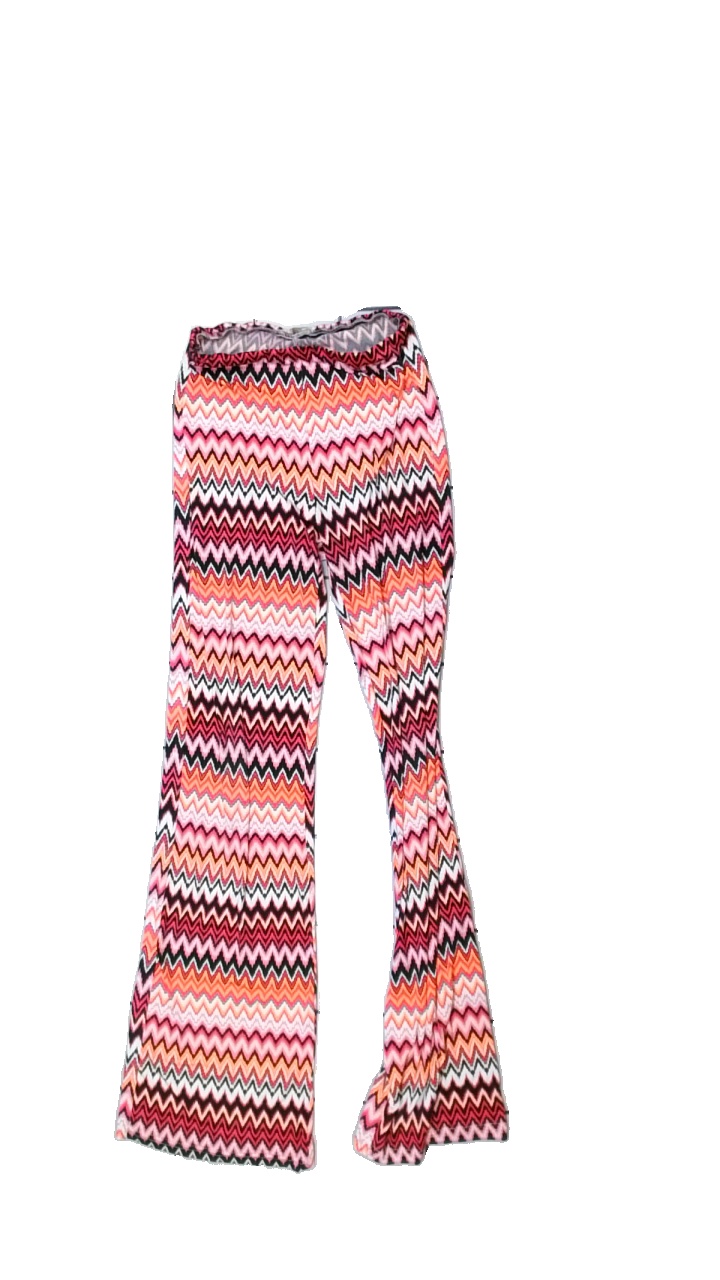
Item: Trousers (Ladies)
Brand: E7 Paris
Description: zick-zack mönstrade byxor
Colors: White, Pink, Multicolor, Orange
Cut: Regular
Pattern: Geometric print
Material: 100% polyester
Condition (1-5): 5
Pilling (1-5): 5
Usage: Reuse
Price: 50-100